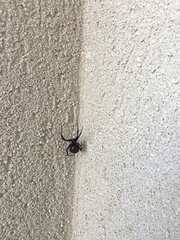
Species: Lactrodectus_hesperus